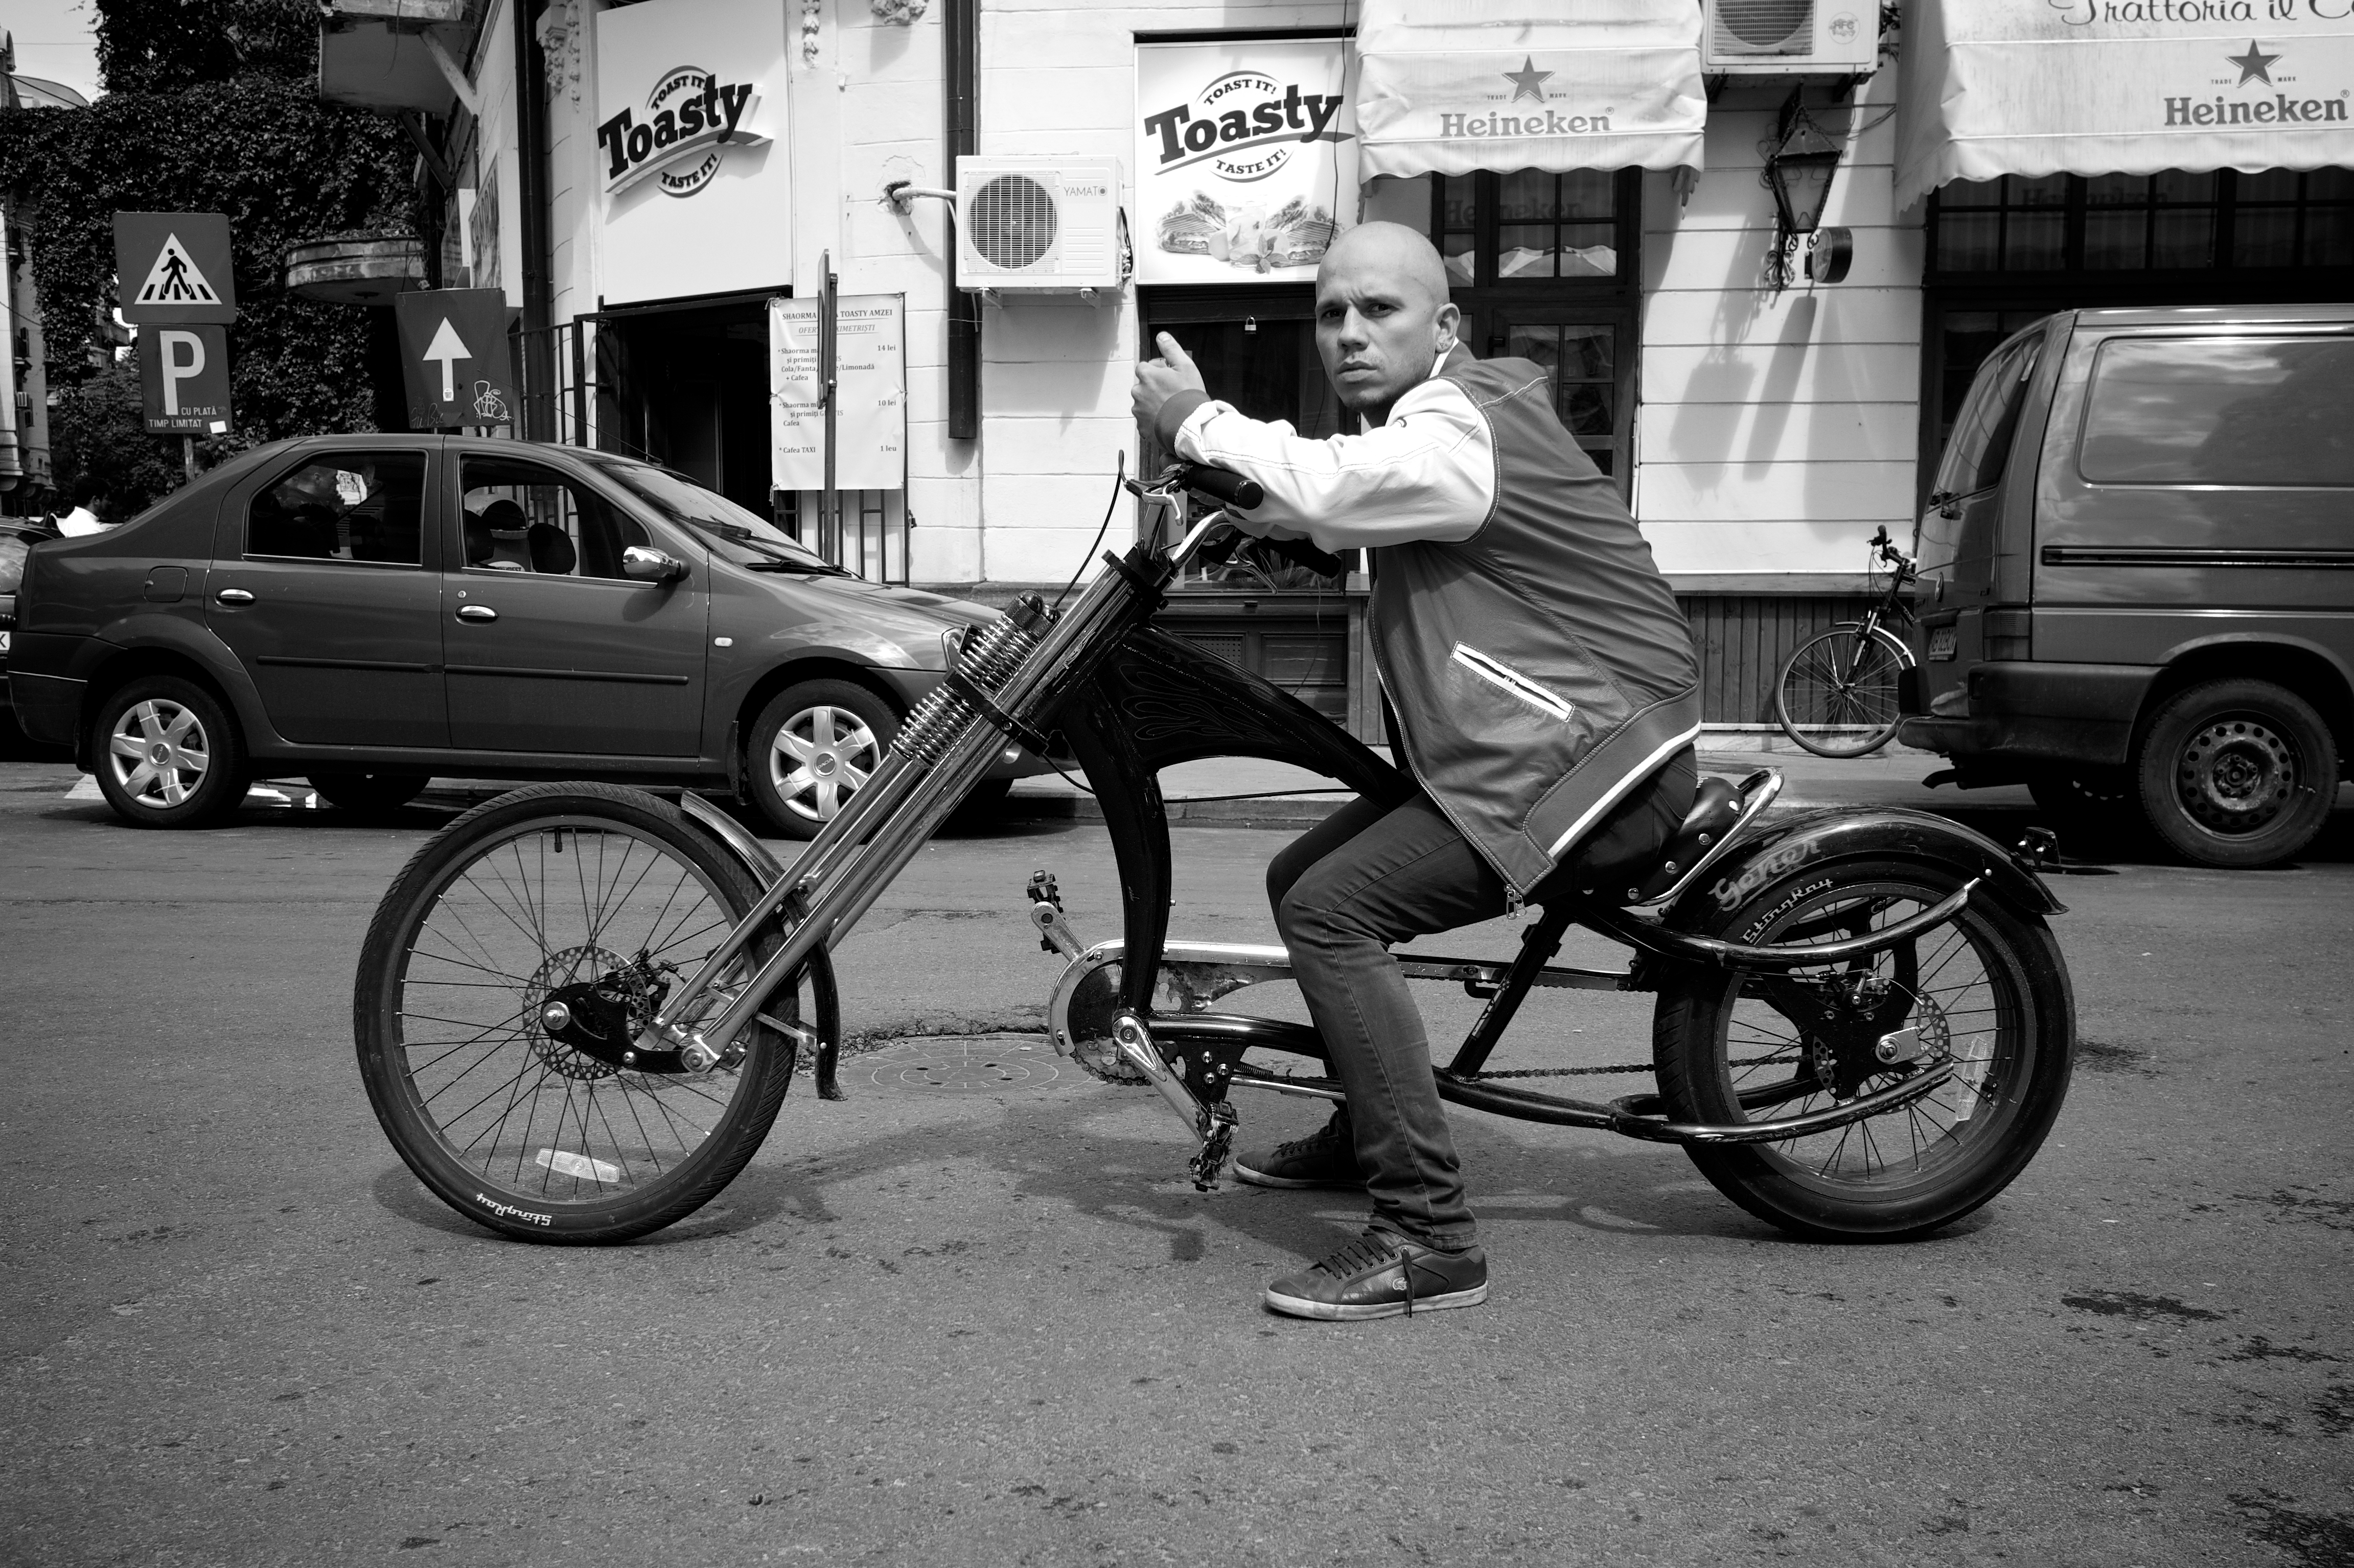
black and white, road, white, street, photography, bicycle, ebook, vehicle, motorcycle, training, black, monochrome, sports equipment, streetphotography, flickr, thomas, video, infrastructure, olympus, omd, fuji, leica, monochrom, leuthard, hcb, thomasleuthard, monochrome photography, mode of transport